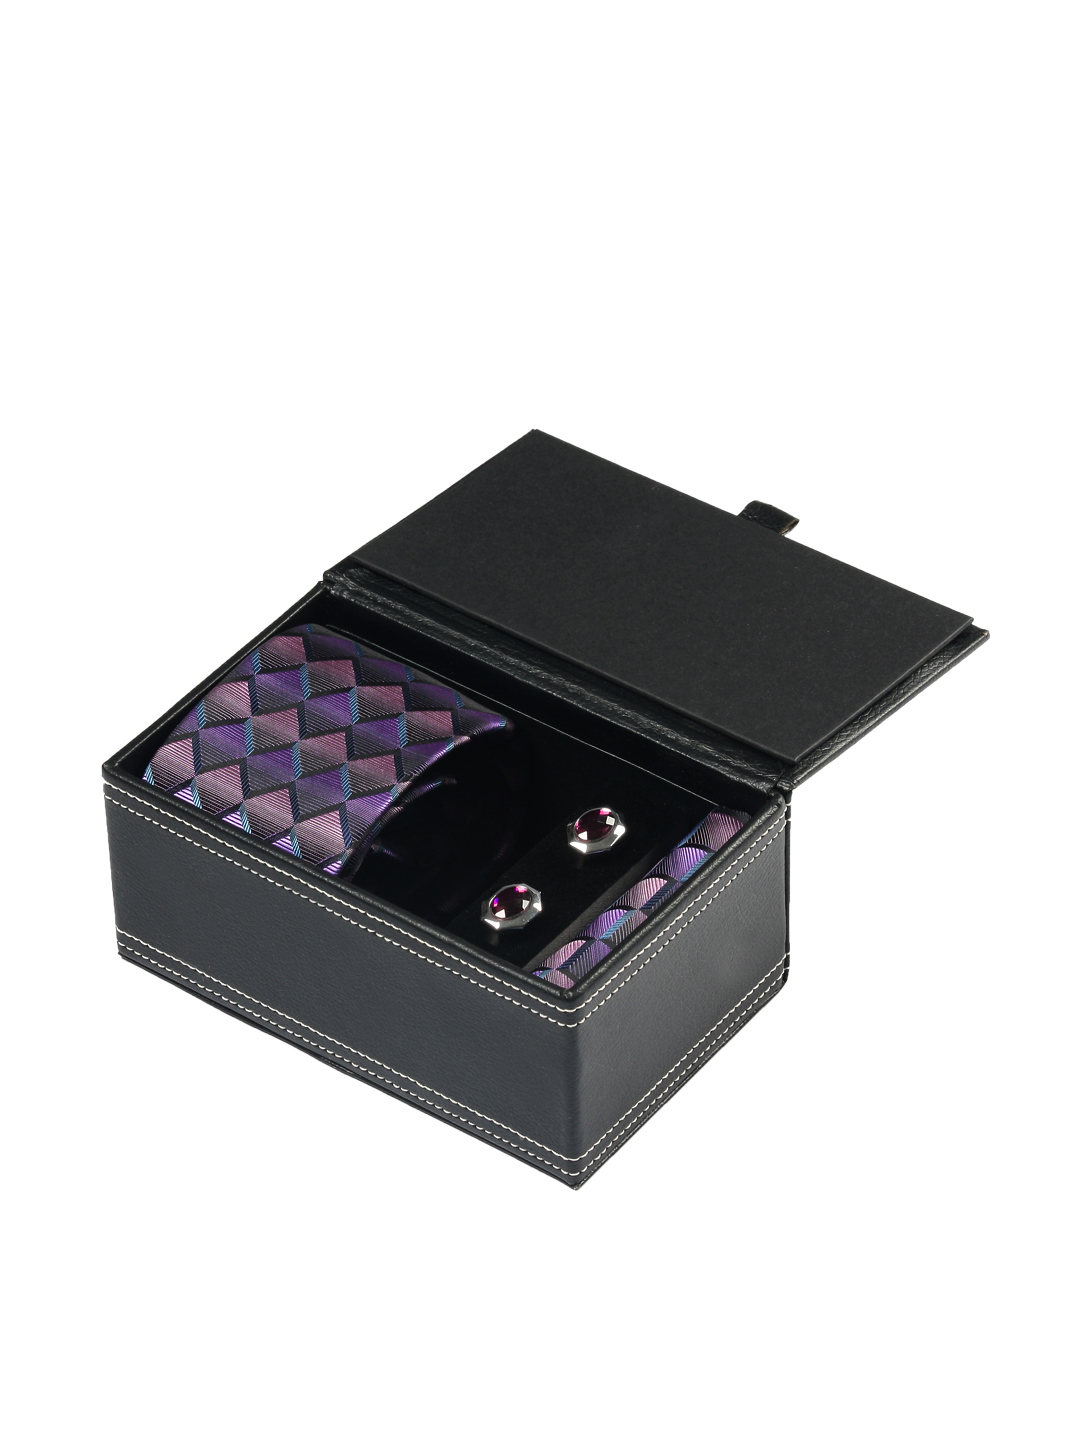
Turtle Men Purple Accessory Gift Set
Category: Accessories / Accessories / Accessory Gift Set
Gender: Men
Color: Purple
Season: Fall 2011
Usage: Formal